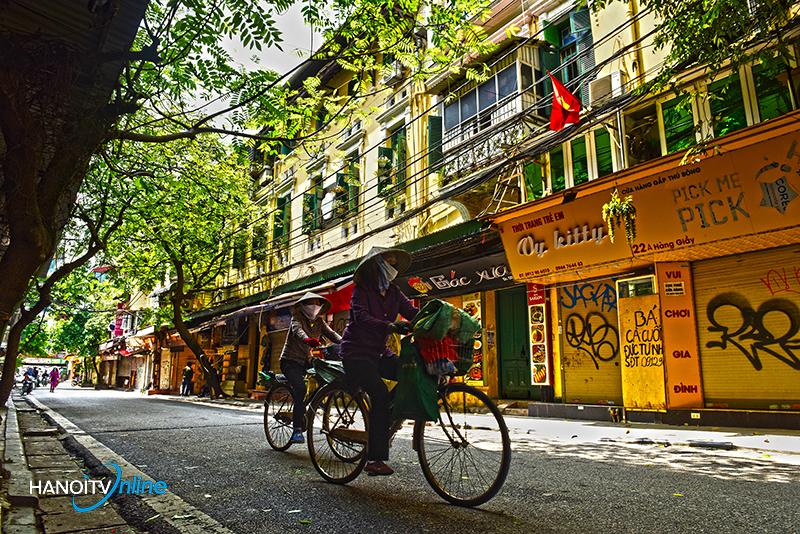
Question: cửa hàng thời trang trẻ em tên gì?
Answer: tên vy kitty